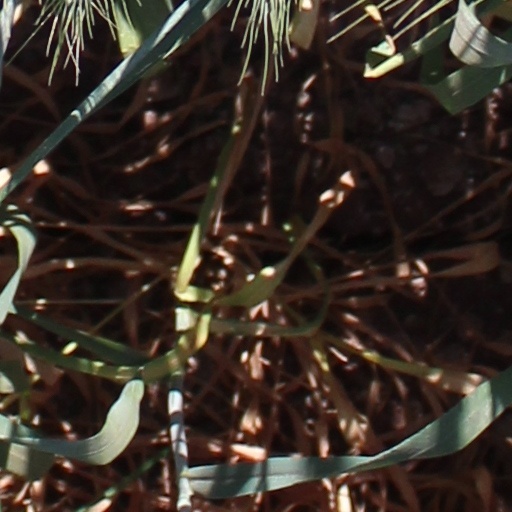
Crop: wheat